Jahangir

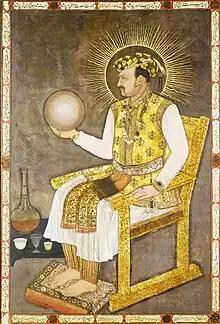
Jahangir by Abu al-Hasan c.1617

The ancestral lineage of Jahangir were traced from the House of Babur